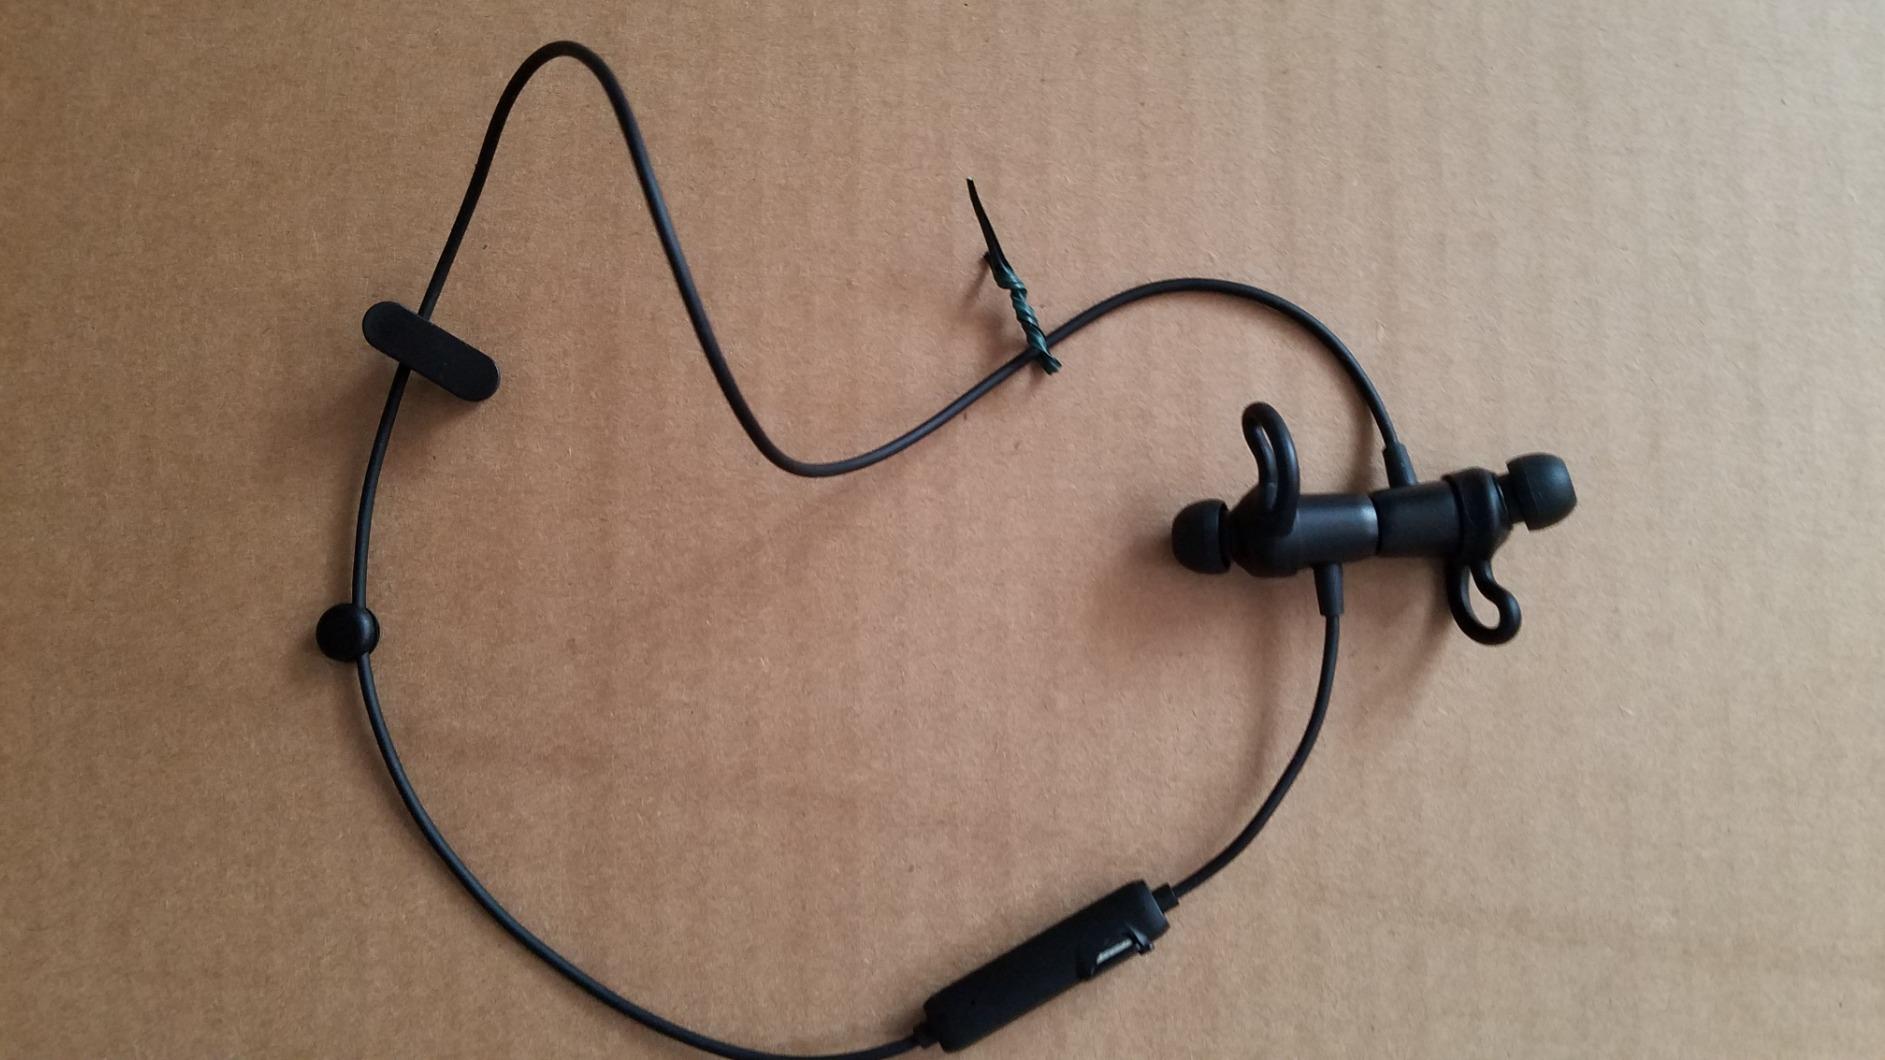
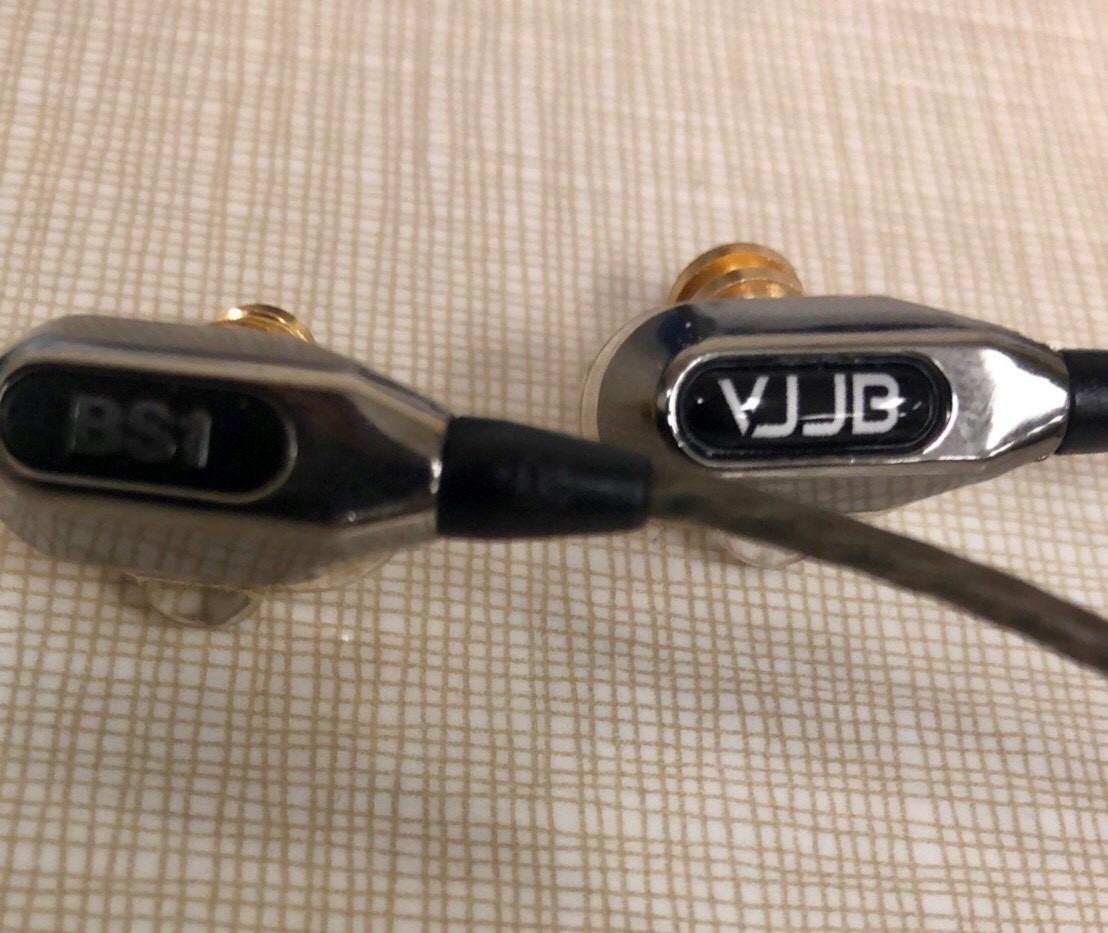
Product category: headphones
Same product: no